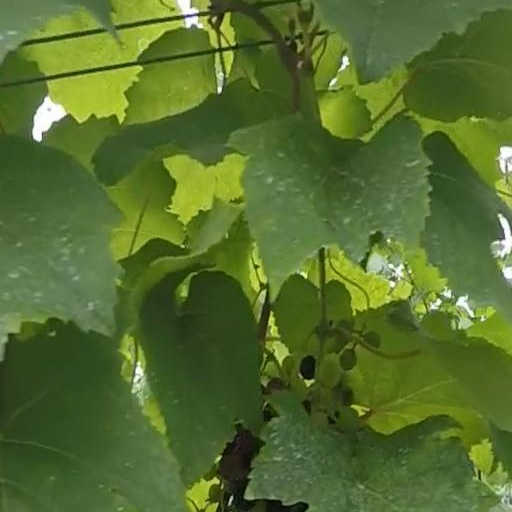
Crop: grape